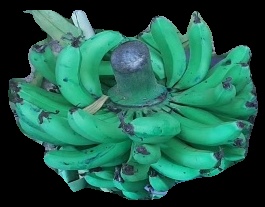
Variety: pachbale
Grade: grade3